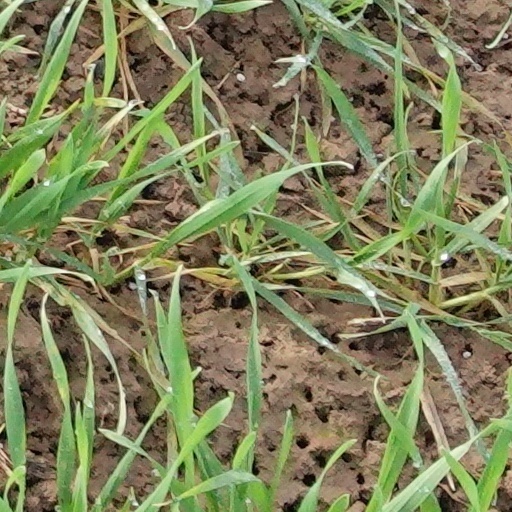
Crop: wheat